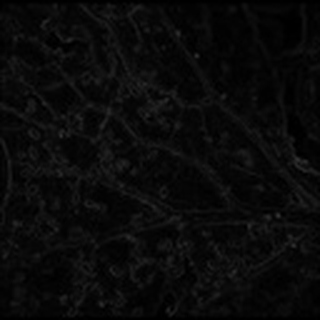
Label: cotton_aphids